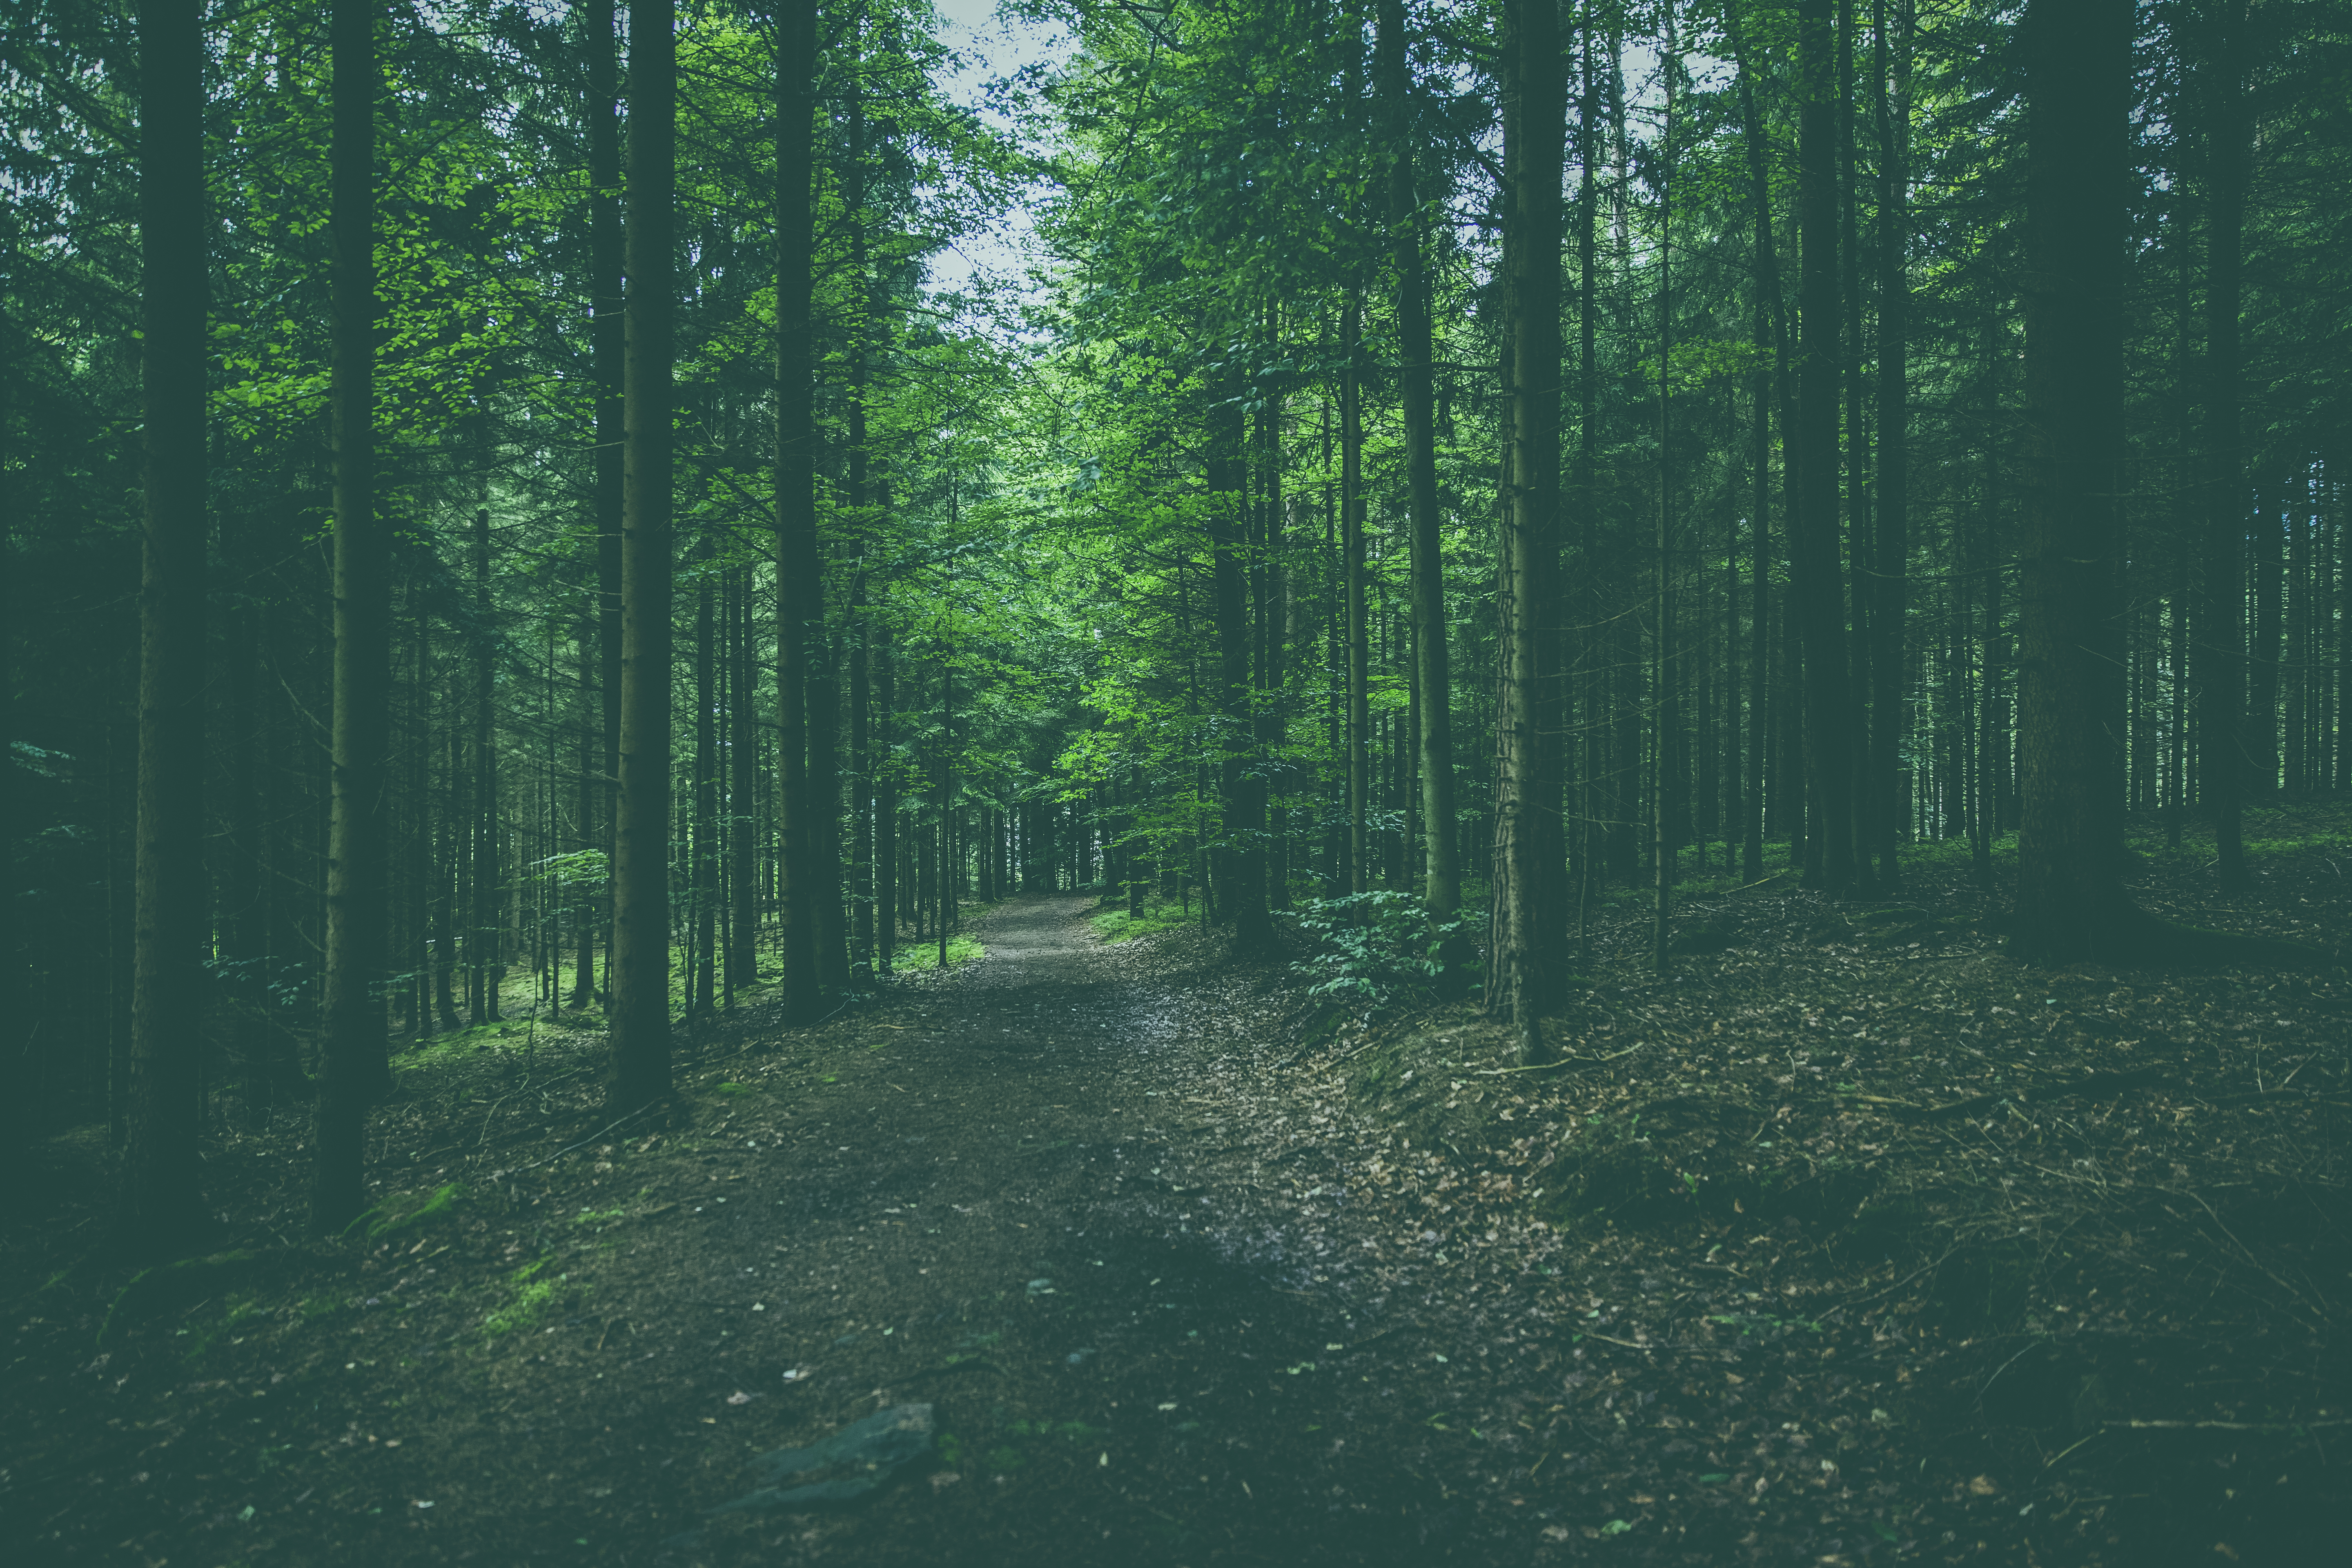
tree, nature, forest, path, light, mist, sunlight, morning, leaf, green, jungle, trees, outdoors, woods, woodland, habitat, ecosystem, biome, old growth forest, natural environment, geographical feature, atmospheric phenomenon